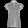
Label: Shirt